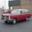
Label: automobile